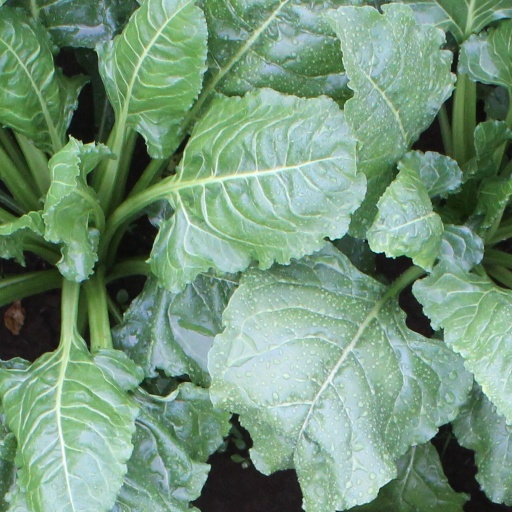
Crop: sugar beet